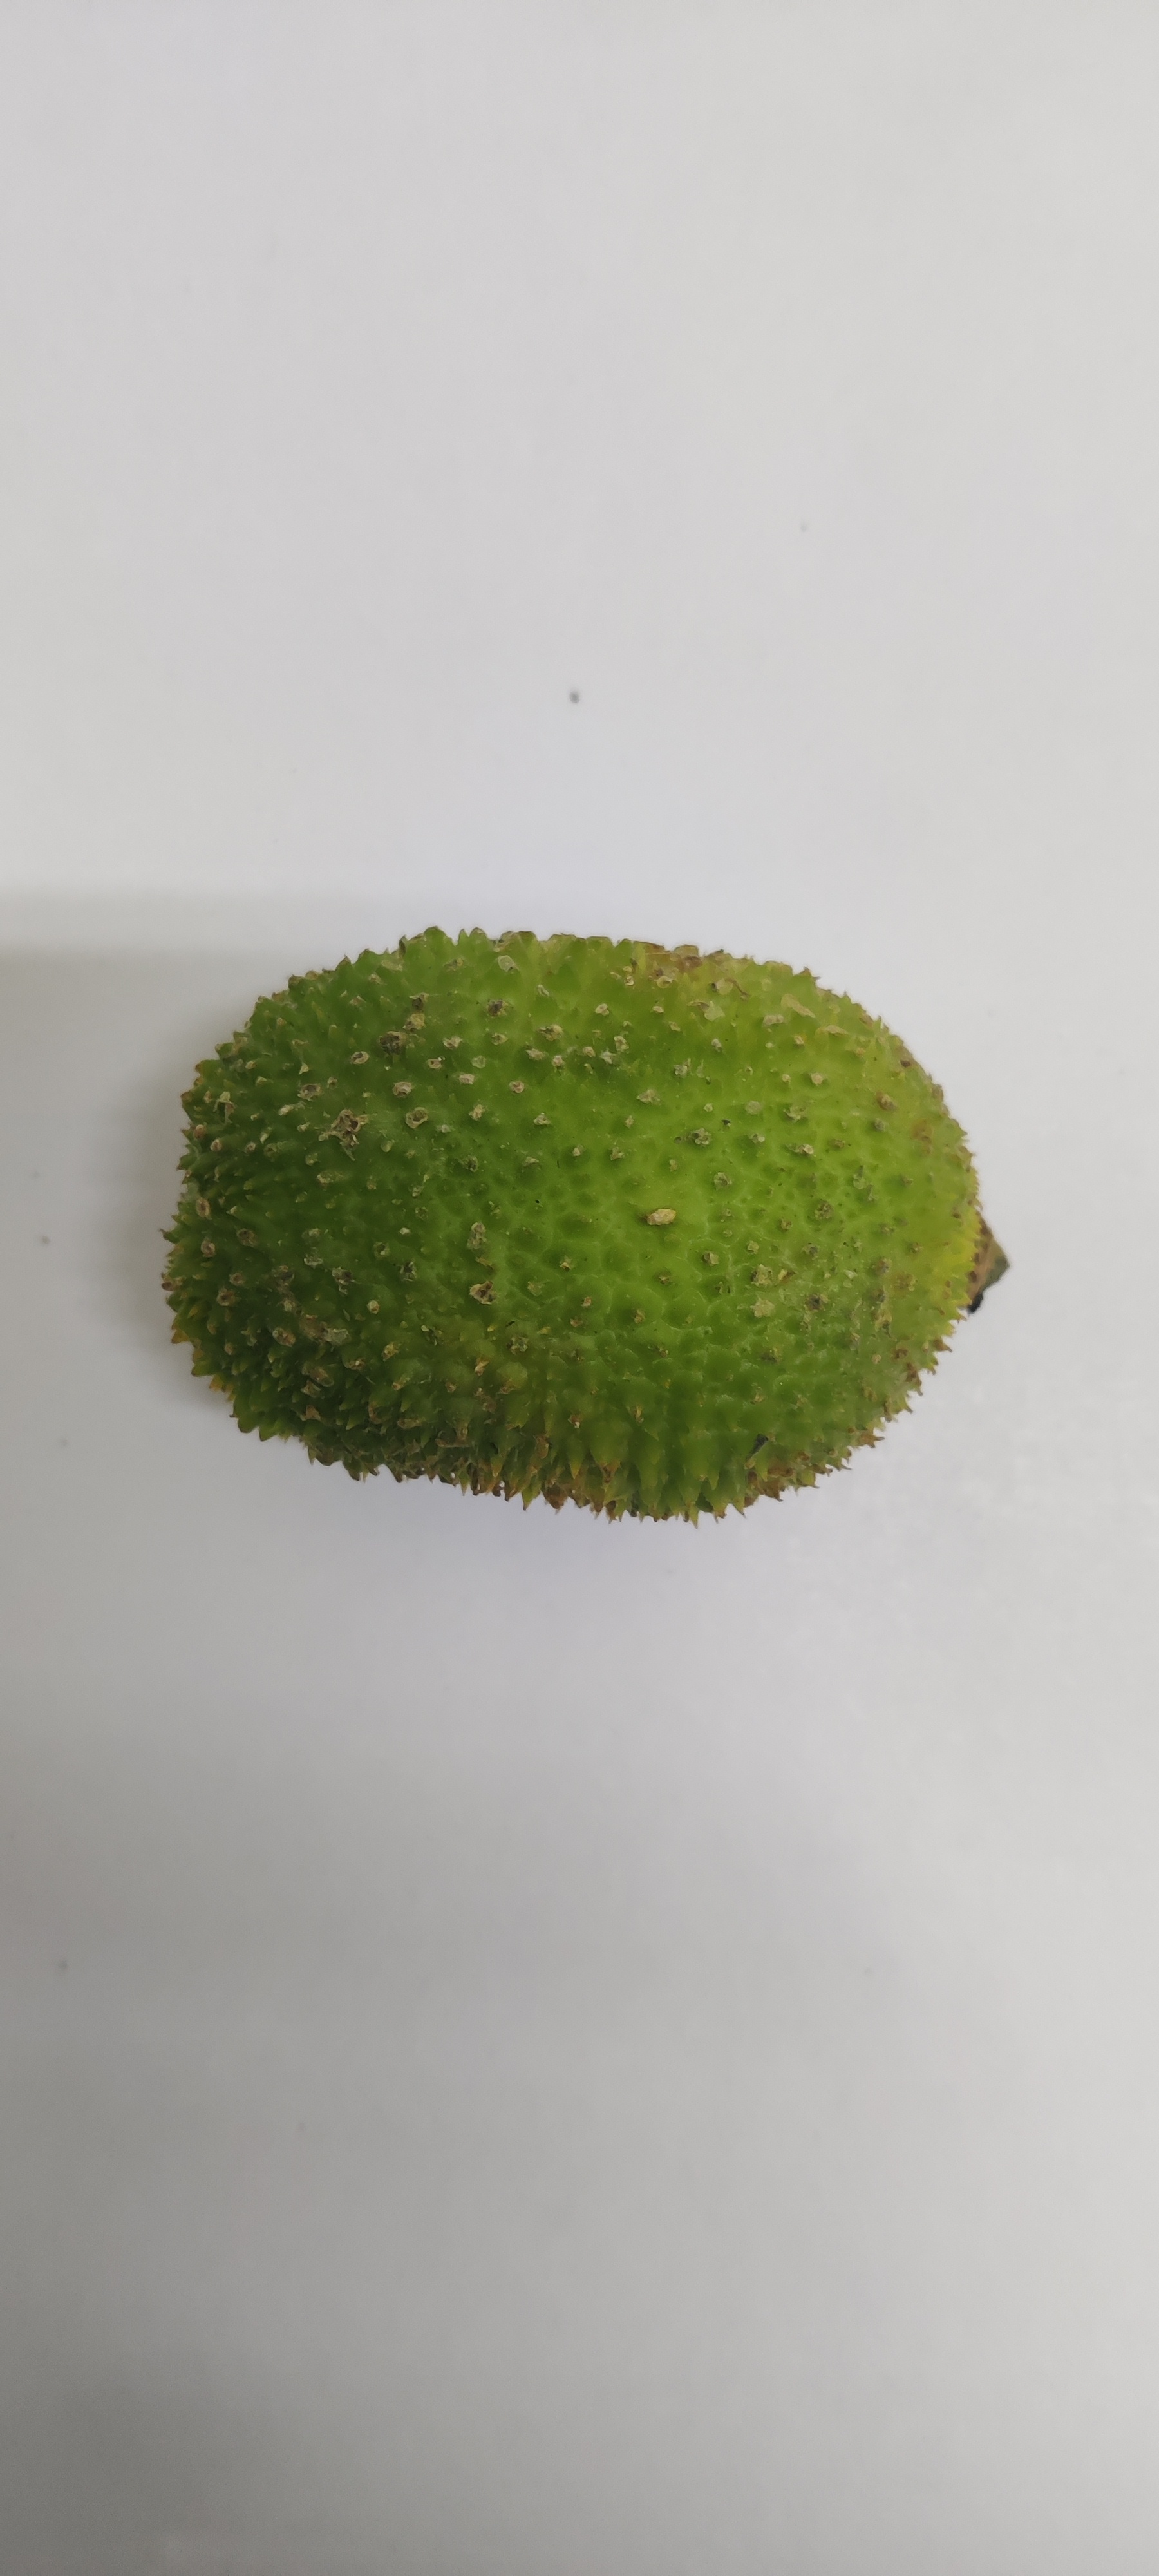
Crop: Spiny Gourd
Condition: Severely Damaged